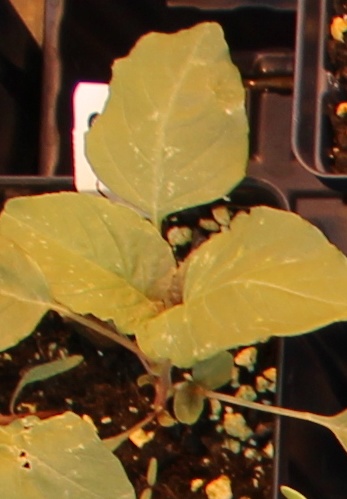
Label: Redroot Pigweed